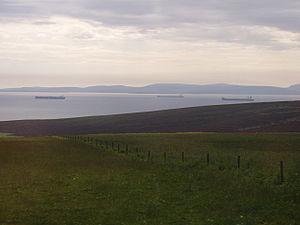
Le Scapa Flow, en vieux norrois Skalpaflói, est une baie du Royaume-Uni située entre plusieurs îles de l'archipel des Orcades, au nord de l'Écosse. Abritée du vent, elle peut être utilisée comme port naturel : elle a notamment servi de base à la Royal Navy lors des deux guerres mondiales.